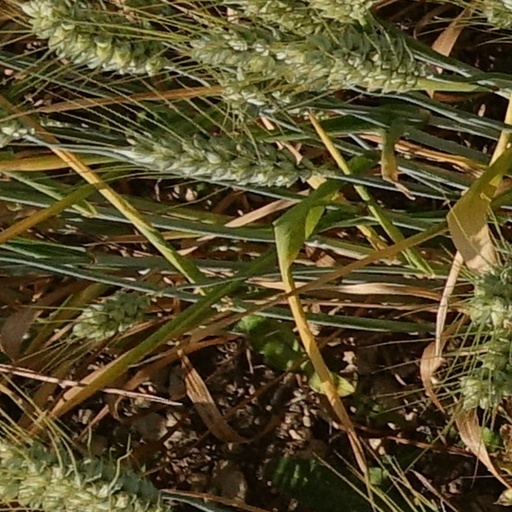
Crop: wheat